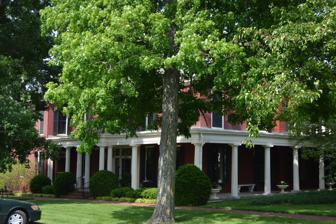
Building: Science Hill School (Shelbyville, Kentucky)
Country: United States of America
Year built: 1825
United States historic place Science Hill School U.S. National Register of Historic Places U.S. Historic district Science Hill School in Shelbyville, main section with lawn Show map of Kentucky Show map of the United States Location Washington St., Shelbyville, Kentucky Coordinates 38°12′44″N 85°13′01″W / 38.21222°N 85.21694°W / 38.21222; -85.21694 Area 5 acres (2.0 ha) Built 1825 Architect Multiple NRHP reference No. 75000831 Added to NRHP September 18, 1975 Science Hill School , originally known as the Science Hill Female Academy was founded on March 25, 1825, by Julia A. Tevis as a female preparatory school. In 1975 the school was placed on the National Register of Historic Places and in 1978, it was opened as a restaurant known as the Science Hill Inn by Donna Gill and Tim Barnes. History On March 25, 1825, Julia A. Tevis founded the Science Hill Female Academy as a preparatory school for women. It was one of the first schools founded for girls west of the Allegheny Mountains and utilized the Lancastrian system , in which older or more advanced students taught the younger pupils. The school name derived from Tevis' belief that girls were as able to master the sciences as young men. Though she attracted students from throughout the country, the majority of her students were from wealthy Southern families. These aristocrats wanted their daughters to have social polishing and learn French , music and art. Tevis taught these traditional courses, but also taught her students history, math, rhetoric , science, and Latin . In its early days, the school was funded by the Methodist Church , with which Tevis' husband, John, served as a missionary. The initial class had thirty-five pupils, of which six were boarders. Within twenty-five years, the class had grown to two hundred students with half of them boarding at the school. Its reputation was widely known and it had students from throughout the country as well as students who attended as a day school from the local community. A reunion of alumni was held in 1875 with three generations of the thousands of students who had been educated at the school in attendance. Tevis operated the school until 1879, when she sold it to Wiley Taul Poynter, who operated the school as a secondary academy to prepare young women for further education at institutions such as Vassar , Wellesley and other well-known women's colleges. He and his descendants operated the school until 1939, when it closed due to financial constraints caused by the Great Depression . When it closed, Science Hill Academy had the distinction of being the oldest Protestant female academy in continuous operation in country, as well as in Kentucky. When the school closed, the daughters of Dr. Poynter lived in the home and rented out the dorm rooms as apartments. The buildings were sold in the early 1950s to Mark J. Scearce, who renovated the former chapel as the Wakefield-Scearce Antique Gallery and continued utilizing the dormitories as apartments for let. In 1978, the former dining room was converted to a restaurant by Louisville restaurateur Tim Barnes, who opened it with chef, Donna Gill. Ellen Gill McCarty later became the chef of the restaurant which has become a focal point in Kentucky's culinary history. Architecture The Tevises bought the two-story brick home, laid in Flemish bond , in 1825. Initially there were eight-rooms, which included a parlor, library, bedroom, central hallway on the ground floor, with a stairway leading to additional bedrooms on the upper floor. The school was begun in the library and in 1826, the Tevises added a wing extending east toward the back of the house as a dormitory. Teachers and students resided in the dormitory, which had a chapel on the ground floor and an outside stairway. The original style was of the Federalist period and featured wide ash floors with reeded doors and window treatments. The only room retaining these original features in the downstairs bedroom. In the 1840s, during the Greek Revival Period the house was remodeled to reflect the tastes of the era and many of the mouldings were changed. The doors and windows featured crossest, or double-mitered ears, at the top of the lintel which was supported by side columns. A second wing was added in 1860 which housed a second dormitory and a northern extension between the house and dormitories adding a dining room, kitchen and pantries. In 1861, the courtyard was enclosed by erecting an interior balcony supported by chamfered posts with dentilated moldings. Identical stairways, flanking the arched double-door leading to the chapel, ascended from the east end of the courtyard and connected to the second-story rooms. Light was provided by an octagonal windowed cupola centered in the roof of the courtyard. In the 1880s, when the Poynters took over occupancy of the house, they remodeled the north side, adding a hall and two rooms. The relocated the stairway from the right side of the hall to the opposite side and opened the entrance hall to extend into a back hall. At the same time, the original entrance was replaced with a door featuring side-lights and a leaded-glass transom. Legacy The papers of the school are housed at the Filson Historical Society in Louisville, Kentucky and contain letters, papers and records of the school from its founding through 1975. In 1975 the school was placed on the National Register of Historic Places , because of its significance as both a school and a historical building. Kentucky Educational Television featured the school in a 2007 broadcast for the program Kentucky Life . Since 1978, the facility has been operated as a restaurant known as the Science Hill Inn , which was opened by Donna Gill and Tim Barnes. It also houses the Wakefield-Scearce Galleries, an antique furniture and collectibles gallery. In 2017, a Tudor-style, English pub named The Red Lion opened on the backside of the near 200 year-old Science Hill and Wakefield Scearce Galleries building. When the beloved, half-century-old iconic Science Hill Inn restaurant permanently closed during the pandemic, it was rebranded to The Red Lion at Science Hill . The Red Lion at Science Hill is owned by Brian and Kristin Grubb and managed by General Manager Hayden Cabbage. Noted alumni Priscilla Baird Elizabeth Litchfield Cunnyngham (1831–1911), missionary and church worker Jeannette Howard Foster References Citations